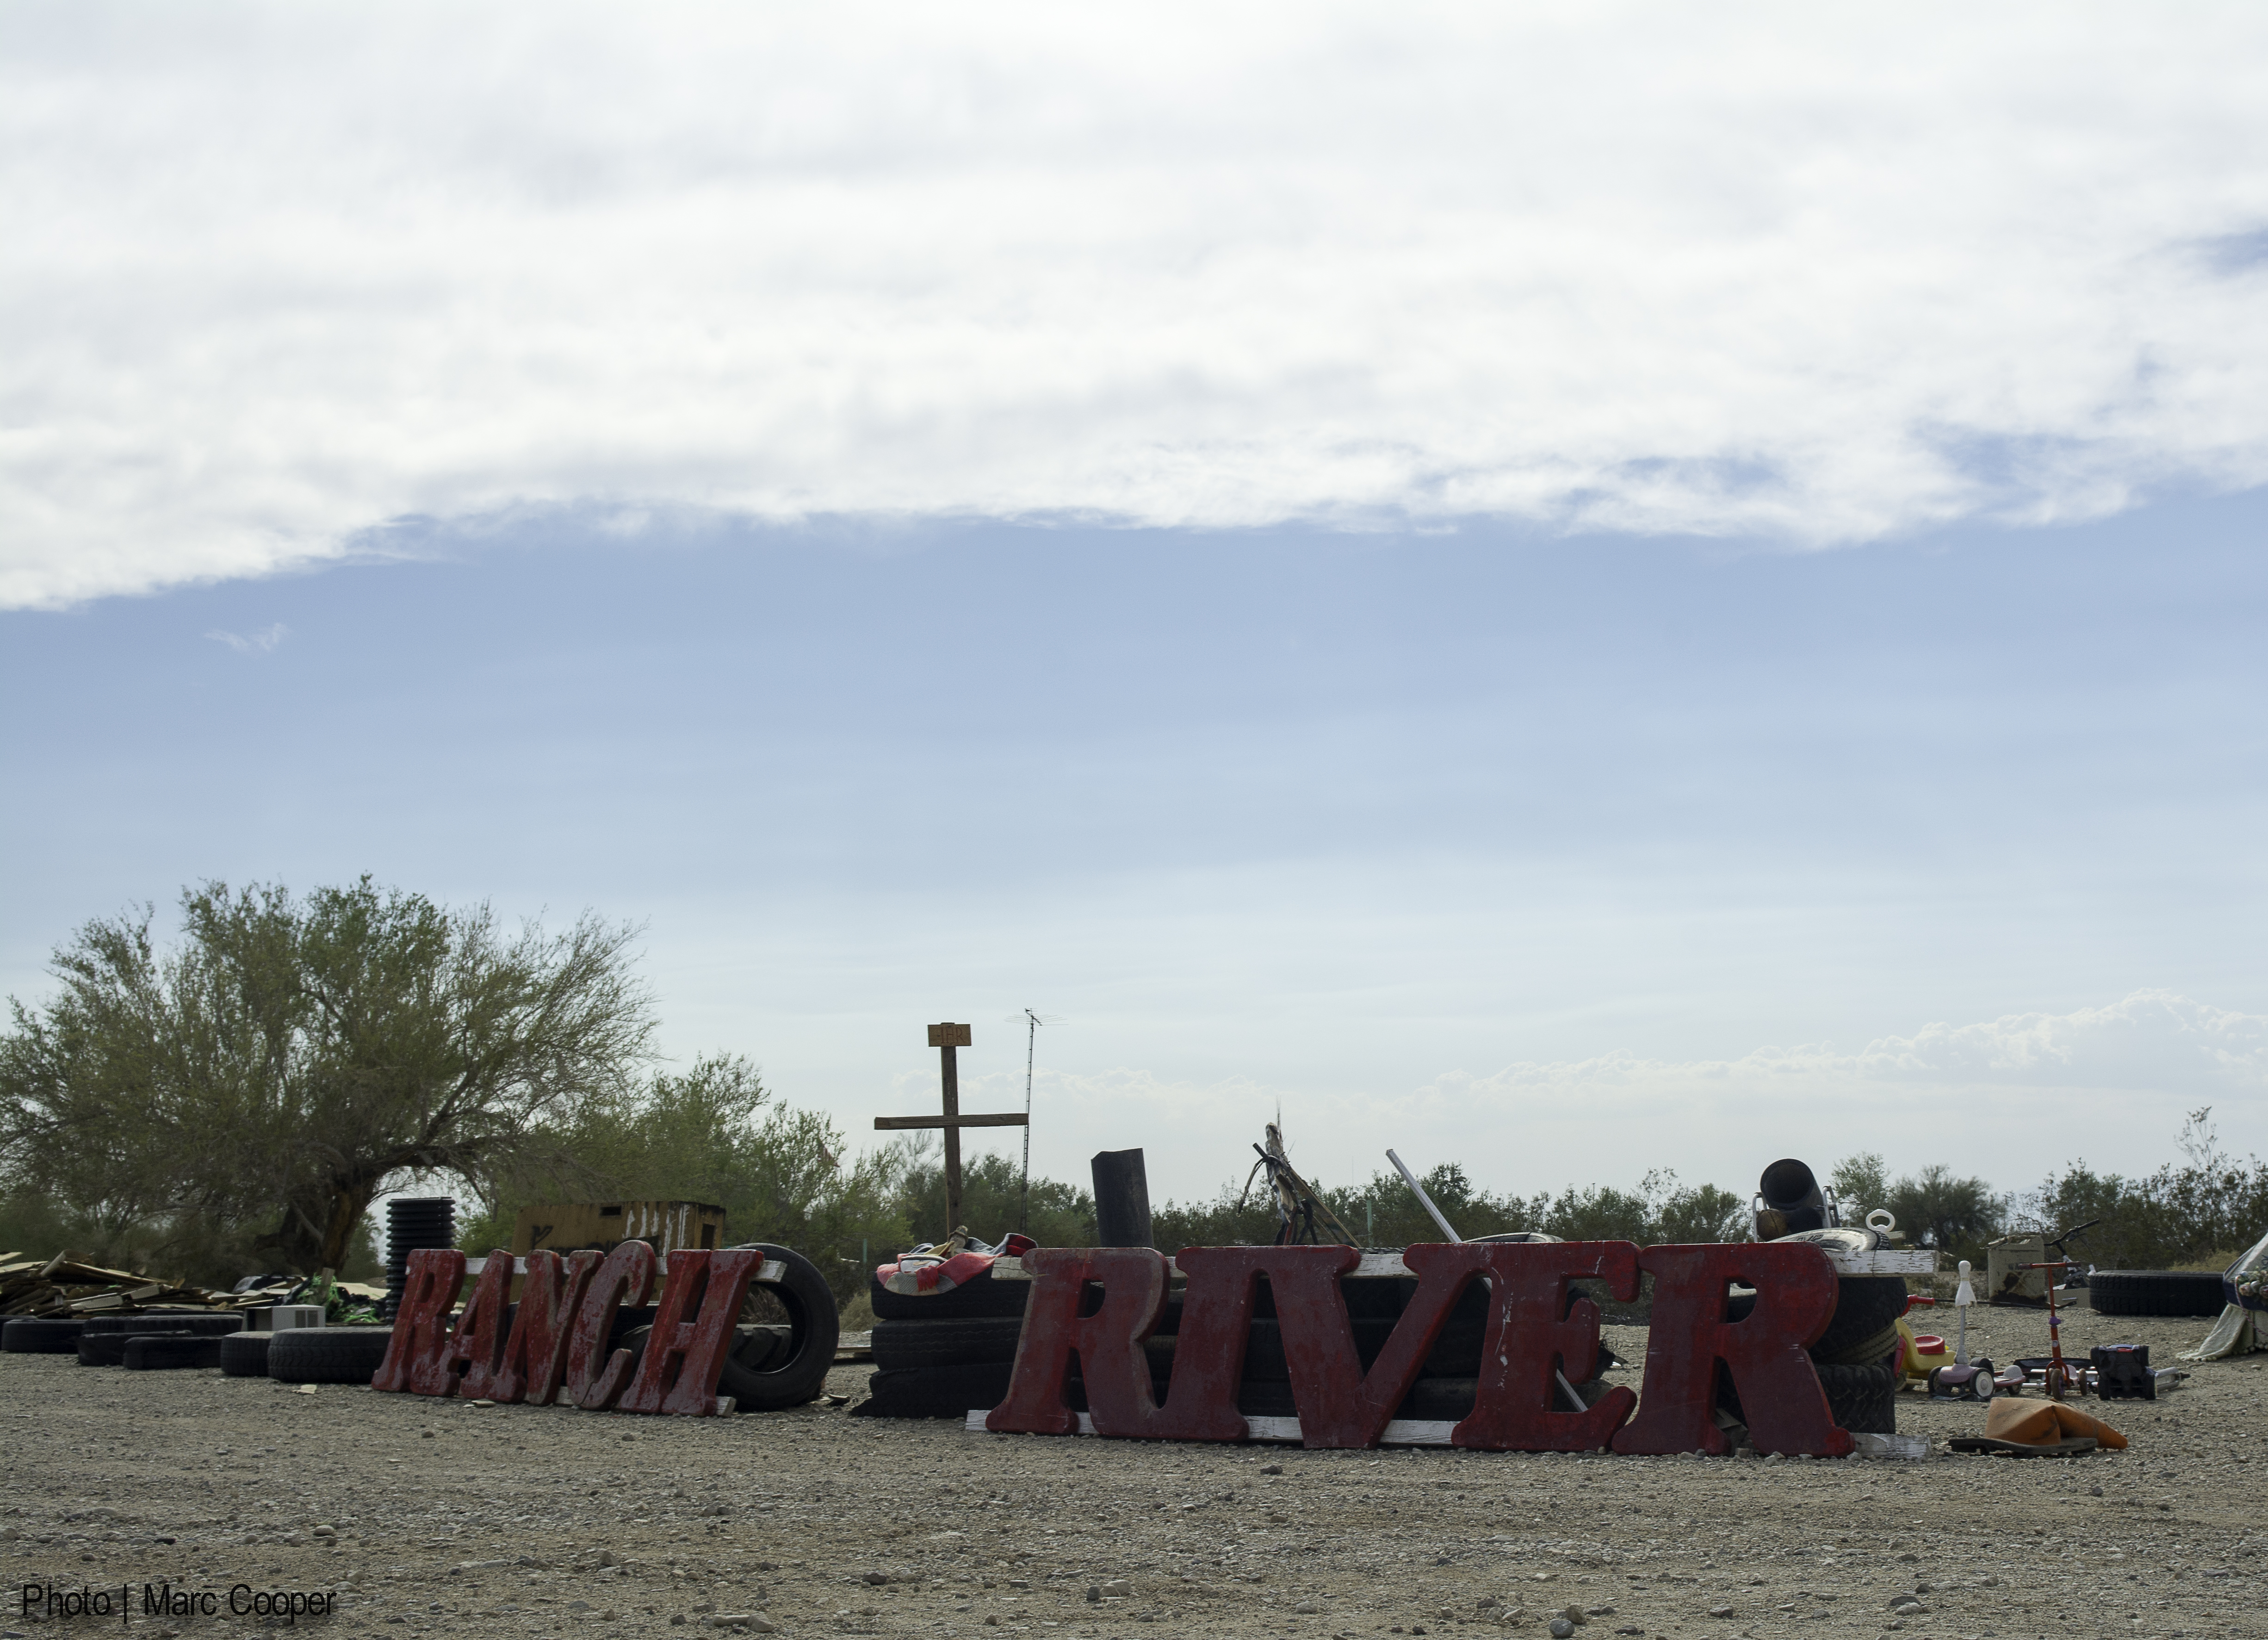
beach, sea, vehicle, marccooper, salvationmountain, slabcity, chasterus, eastjesus, rural area